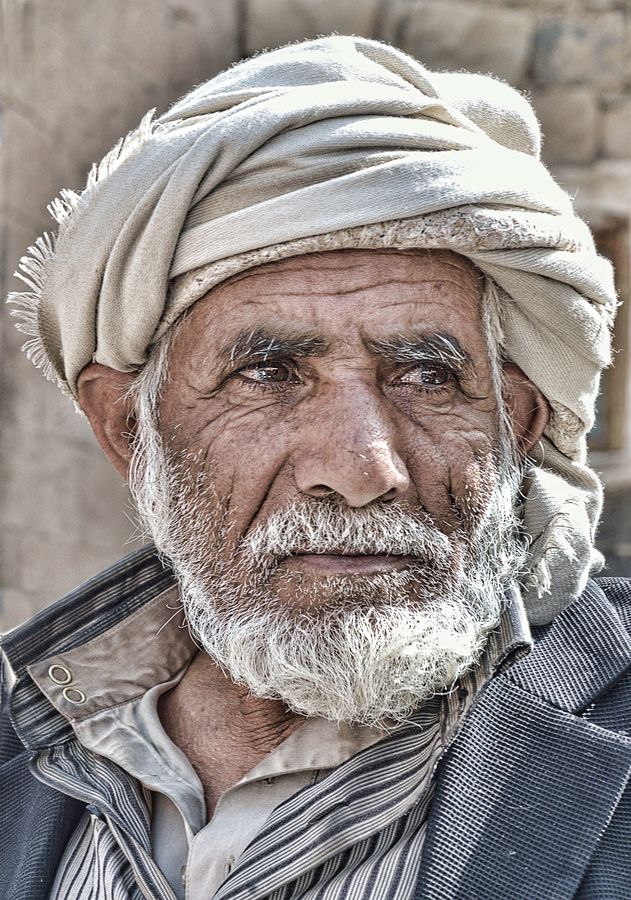
Portrait style: Real Portrait